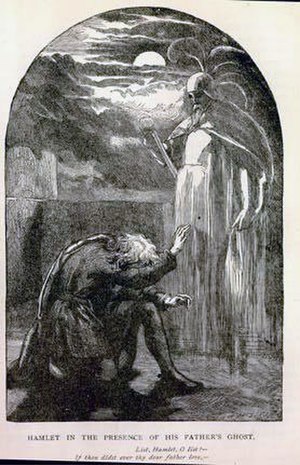
Spøgelse
John Gilberts 'Hamlet ved sin faders spøgelse'.
Spøgelser og genfærd er ikke-dokumenterede fænomener der ifølge myter og øjenvidneberetninger fremstilles som mere eller mindre gennemsigtige væsner eller genstande, der optræder bestemte steder/på bestemte tidspunkter. På baggrund af disse beretninger/iagttagelser mener man at kunne opdele fænomenerne i to hovedgrupper.